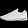
Label: Sneaker